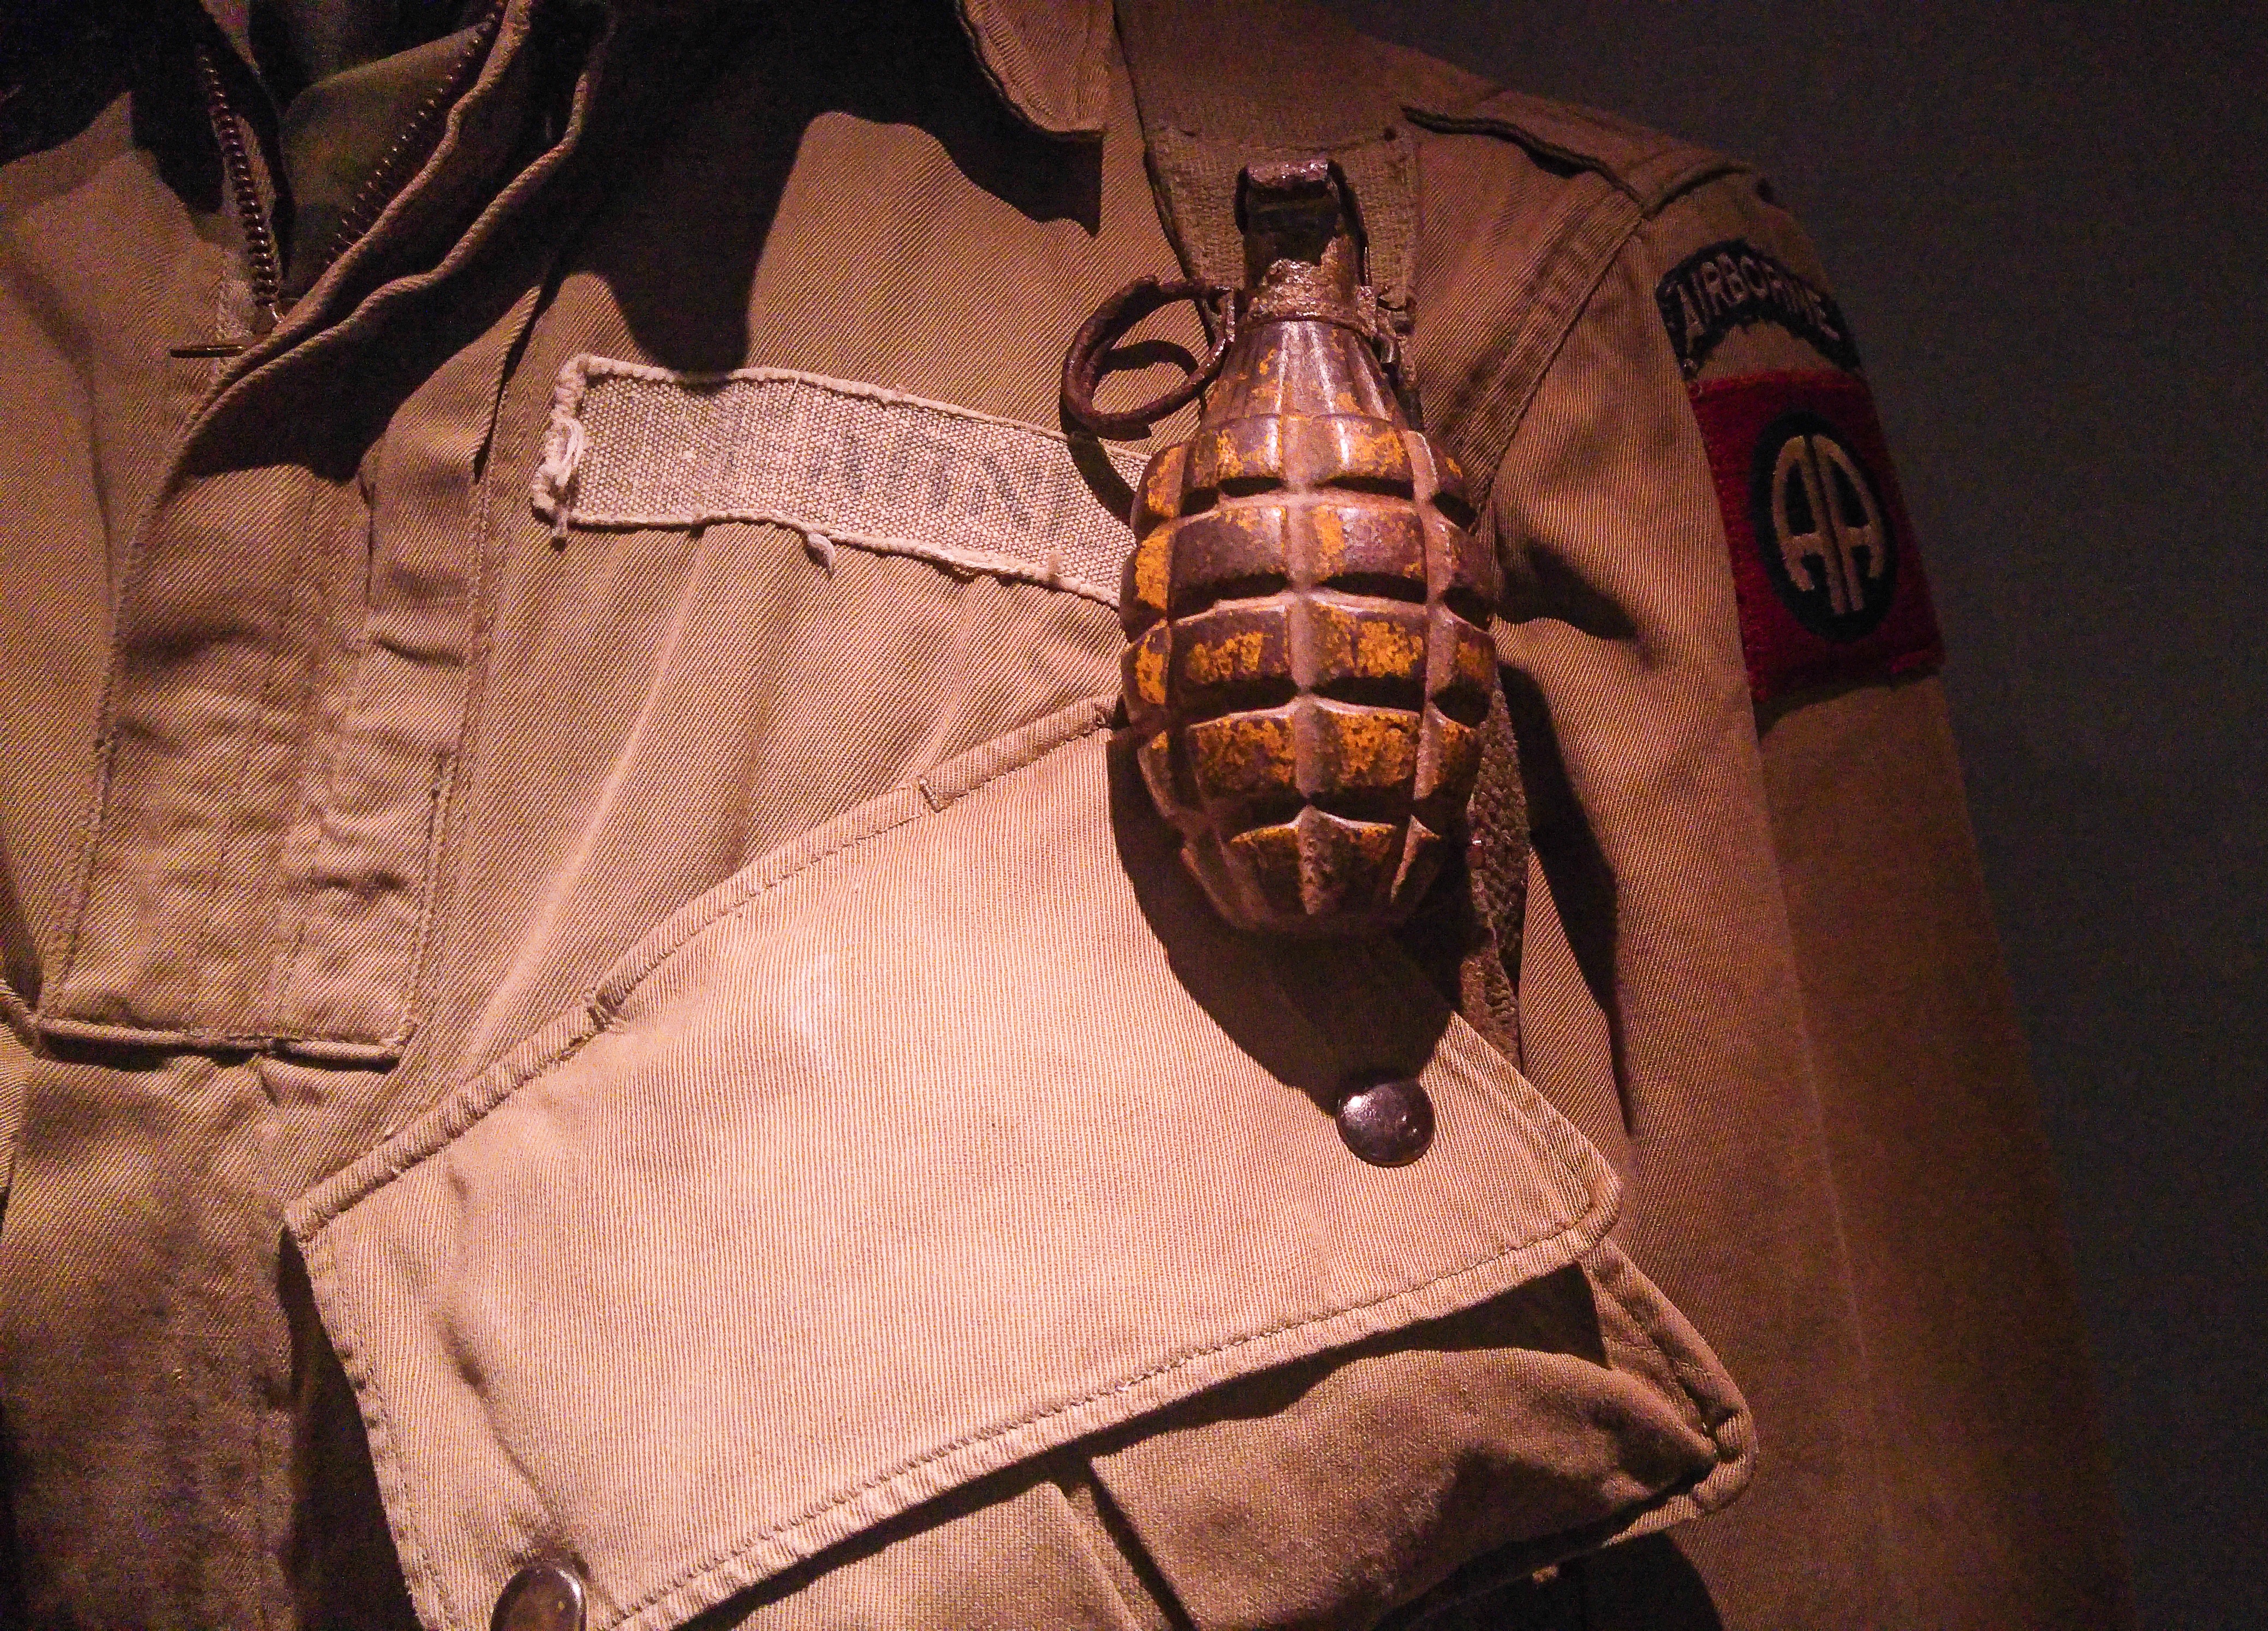
hand, military, insect, brown, clothing, explosion, invertebrate, close up, war, footwear, ammunition, carving, grenade, macro photography